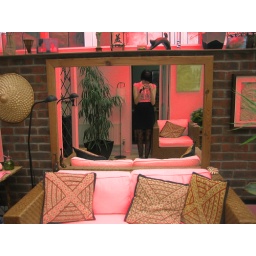
im standing with a chocolate cake in front of me